Joyce Slipp

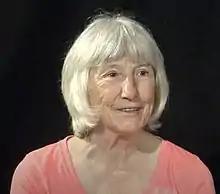
Slipp in 2020

Joyce Slipp (née Douthwright born 25 April 1950) is a retired Canadian basketball player and head coach. As a member of the Canada women's national basketball team from 1969 to 1976, Slipp competed at the 1971 FIBA World Championship for Women, 1975 FIBA World Championship for Women and the 1976 Summer Olympics. In 1976, Slipp became the head coach of the University of New Brunswick women's basketball team, and later the women's field hockey team as well. During her tenures as head basketball coach from the 1970s to 2000s, Slipp had 263 wins and 171 losses. Slipp was named into the Canadian Olympic Hall of Fame in 1999 and Canada Basketball Hall of Fame in 2000.